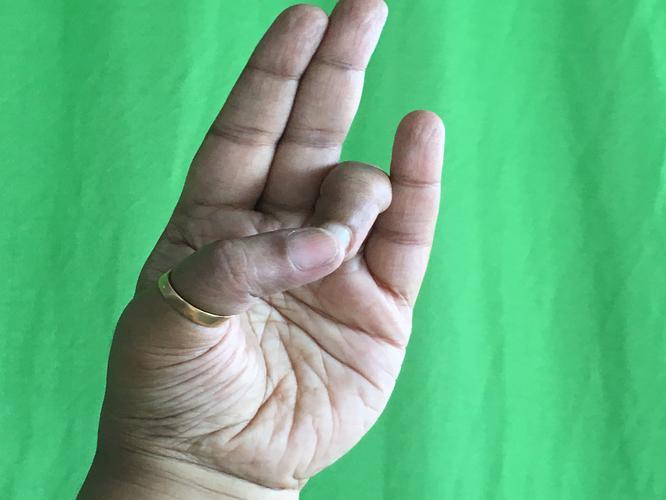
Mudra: Mayura
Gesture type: single_hand